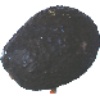
Label: Avocado ripe 1